Stew peas

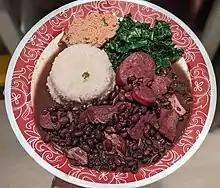
"Feijoada" made in Brazil

"Frijoles negros con arroz blanco"